Robert Pullar

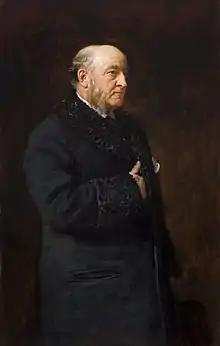
Sir Robert Pullar by John Everett Millais

Sir Robert Pullar (18 February 1828 – 9 September 1912) was a Scottish Liberal Party politician in the United Kingdom.